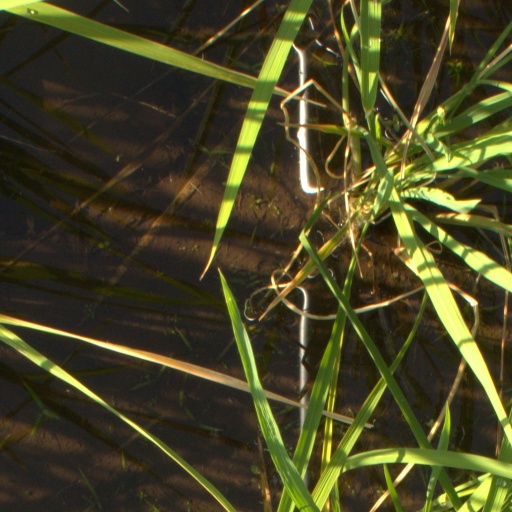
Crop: rice